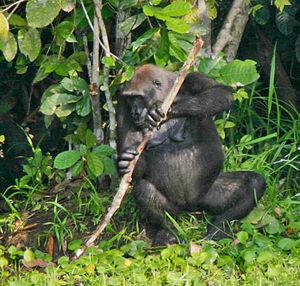
Le Trinational de la Sangha est un bien naturel du patrimoine mondial au Cameroun, en République du Congo et République centrafricaine, inscrit en 2012.